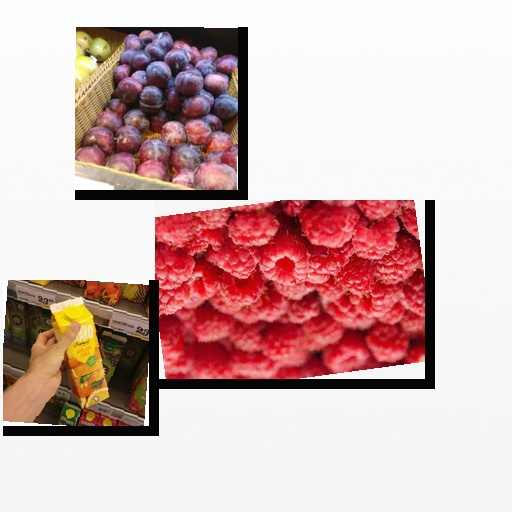
Food items: orange_juice, plum, raspberry